Malaysian folk religion

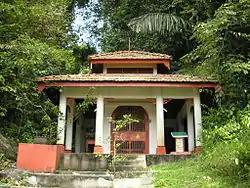
Shrine of Panglima Hijau, a "Datuk" or (in Malaysian Chinese) "Na Tuk Kong", a god of the place on Pangkor Island

Malaysian folk religion refers to the animistic and polytheistic beliefs and practices that are still held by many in the Islamic-majority country of Malaysia. Folk religion in Malaysia is practised either openly or covertly depending on the type of rituals performed.